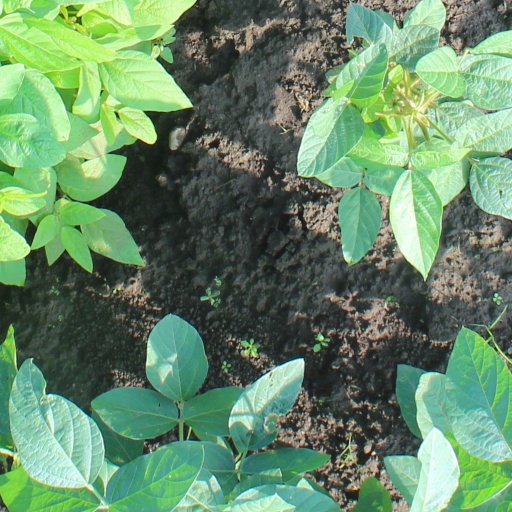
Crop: soybean